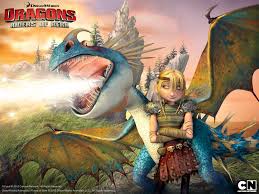
Portrait style: Cartoon Portrait